WIUP-FM

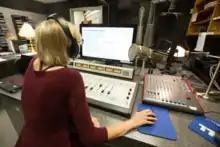
WIUP-FM's studio in the basement of Davis Hall

IUP students from across the campus host and produce shows, plan and execute promotional events, and manage social media accounts. Student managers supervise and train other students and coordinate the program schedule. The station's eclectic format includes a wide selection of musical genres including jazz, rock, pop, rap, and classical. The station is supervised by a faculty member from the IUP Department of Communications Media.